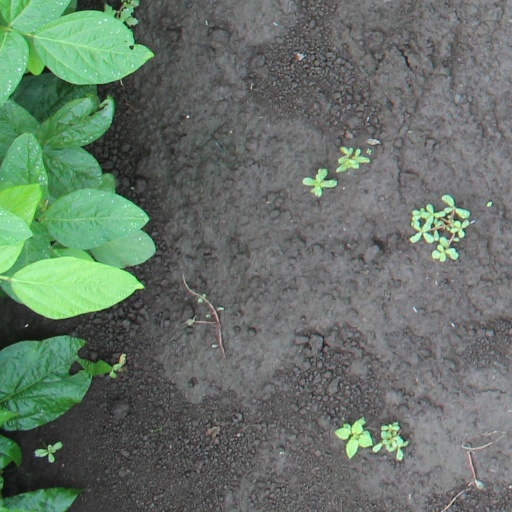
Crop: soybean